Ngo Dinh Diem

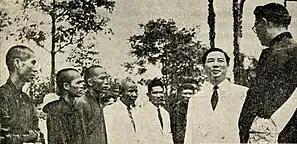
Diem (center right) is welcomed by monks and village elders in central Vietnam.

In summer and fall of 1955, Diệm's administration had to decide the fate of the former emperor Bảo Đại. Bảo Đại was initially supposed to remain the head of state until the National Assembly elections, but Diệm's cabinet decided to decide the monarch's fate through a referendum. Miller highlights that despite the popular belief that the referendum was put forward by Edward Lansdale, it was Diệm who decided to organise the referendum as a way to burnish his democratic credentials and attempt to realise his democratic ideas. While the monarch was highly unpopular given his collaboration with the French colonial regime, the new government committed to further diminishing Đại's reputation with aggressive smear campaign and large pro-rallies. Additionally, the referendum itself was considered non-secret, given that the voters were given ballots with the photos of Diệm and Bảo Đại on it and were supposed to tear it in half and deposit the slice with their preferred candidate into the box – this made one's choice visible to everyone. Miller notes that the referendum reveals the eccentric nature of Diệm's understanding of democracy – in the sense of political pluralism, the vote appeared inherently authoritarian; but to Diệm his margin appeared legitimate, as he described democracy as "state of mind" in which the people elect the morally superior leader. Thus Diệm was "adamant that the outcome was entirely consistent with his view of democracy as the citizenry's embrace of a common moral ethos".